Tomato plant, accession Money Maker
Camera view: bottom (45 deg); turntable rotation: 300 degrees
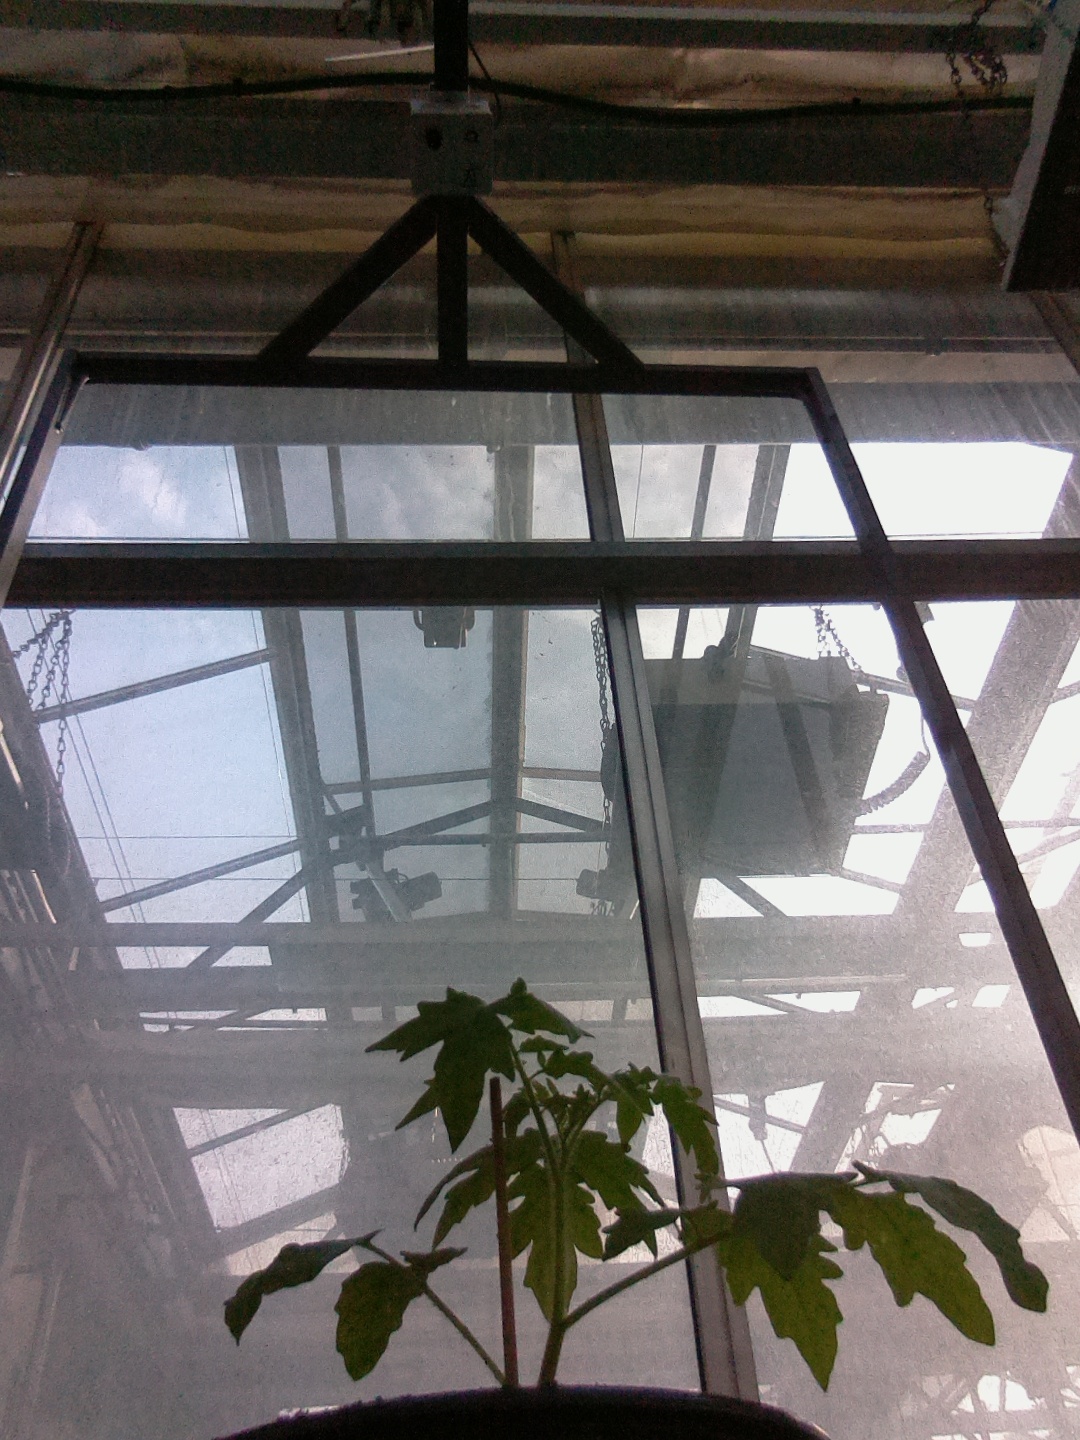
BBCH growth stage 13: 6 of true leaves visible